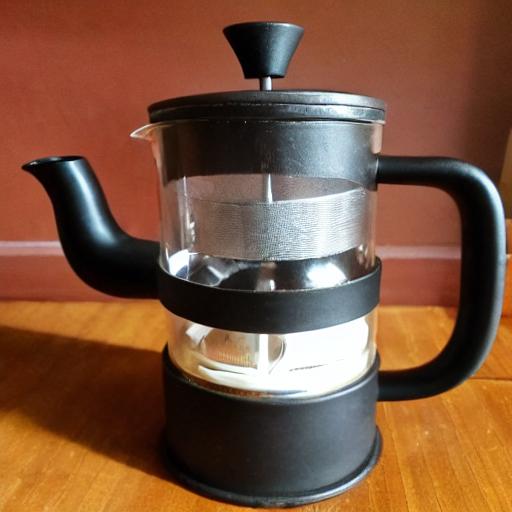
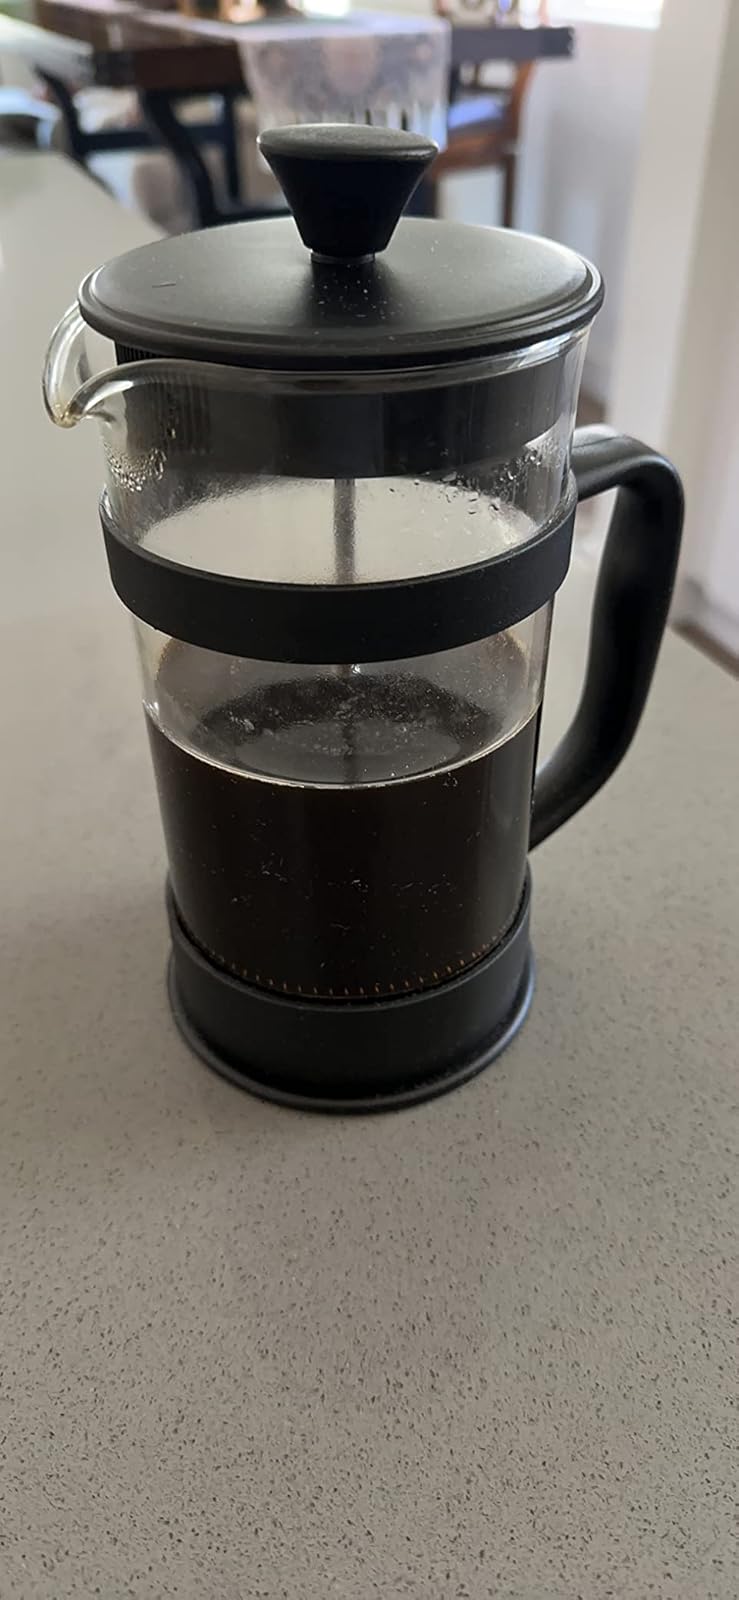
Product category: items_tea
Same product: no